Coleen Nolan

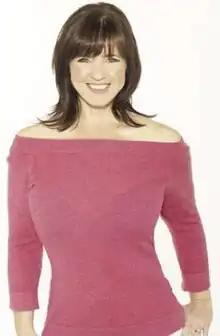
Nolan in 2009

Coleen Patricia Nolan (born 12 March 1965) is an English singer, television personality and author. She was a member of the Anglo-Irish girl group the Nolans, in which she sang with her sisters. With over 30 million records sold worldwide, The Nolans are one of the world's biggest selling girl groups.